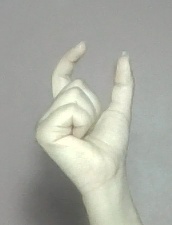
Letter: nun